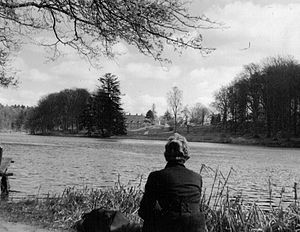
Langesø (herregård)
Udsigt over søen med slottet i baggrunden.  Ca 1959
Langesø er en herregård, som nævnes første gang i 1415. Den ligger ved byen Morud i Vigerslev Sogn i Bogense Provsti i Nordfyns Kommune. Hovedbygningen er opført i 1775 ved Georg Dietrich Tschierske, Georg Erdman Rosenberg og Hans Næss.